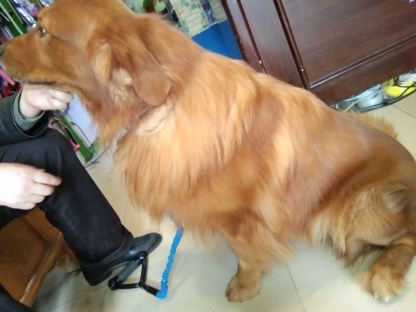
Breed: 5355-n000126-golden_retriever